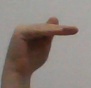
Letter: khaa